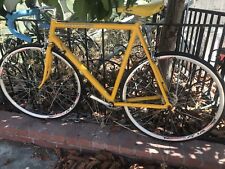
Vehicle type: Bikes